Ian Macdonald (Australian politician)

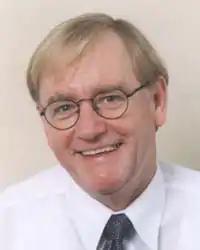
Macdonald circa 2005

Ian Douglas Macdonald (born 29 November 1945) is an Australian former politician who served as a Senator for Queensland from 1990 to 2019, representing the Liberal Party. He was Minister for Regional Services, Territories and Local Government (1998–2001) and Minister for Fisheries, Forestry and Conservation (2001–2006) in the Howard government. He was defeated at the 2019 federal election, having been the longest-serving incumbent member of parliament for the final years of his career.